2007 Seattle Seahawks season

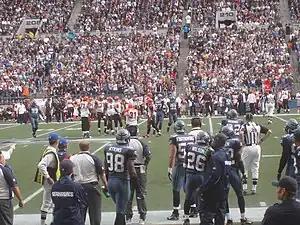
The Seahawks host the Cincinnati Bengals in week 3, September 23

The 2007 Seattle Seahawks season was the franchise's 32nd season in the National Football League (NFL), sixth season in Qwest Field and the ninth under head coach Mike Holmgren. The team improved on their 9–7 record in 2006 and secured its fourth consecutive NFC West division title and its fifth consecutive playoff appearance. Also, the team set an NFL record for the fewest penalties since the NFL expanded to a 16-game season, with 59. In the playoffs, the Seahawks defeated the Washington Redskins in the wild card round, but fell to Holmgren's former team, the Green Bay Packers, in the divisional round.